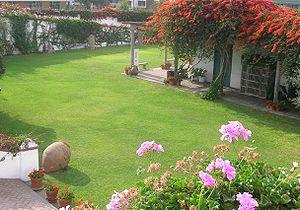
Le musée Larco est l’un des principaux musées de Lima. Fondé par l'archéologue péruvien Rafael Larco Hoyle, il présente de nombreuses pièces d’art précolombien. Principalement connu pour sa collection mochica, sa collection de plus de 45 000 œuvres de nature variée couvre près de 4 000 ans d’histoire et de nombreuses cultures, notamment cupisnique, lambayeque, virú, chimú et inca. Le musée Larco est aussi l’un des rares musées au monde à ouvrir les portes de son dépôt au public.